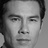
Emotion: neutral